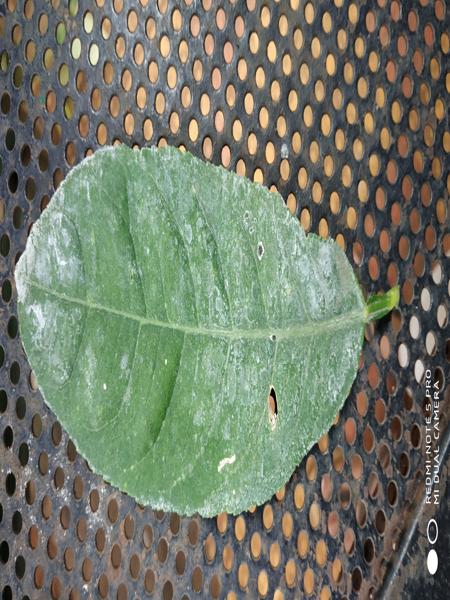
Plant: Badipala